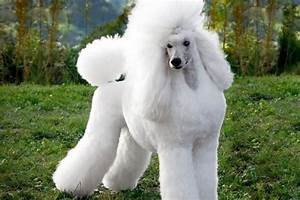
Label: cane